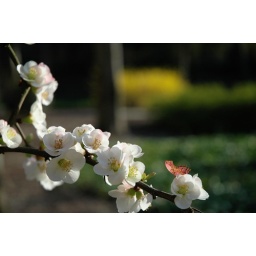
On the way home from work. The tree trunk in the center of the shot spoils my beautiful composition. Blech.